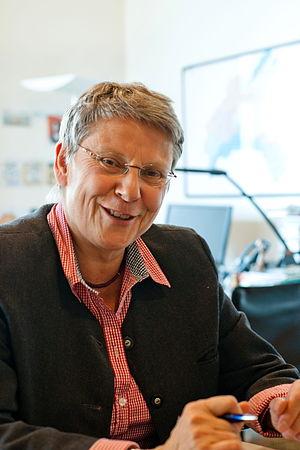
Béatrice Métraux, Conseillère d'Etat du canton de Vaud. Ici en 2012.